Fashion

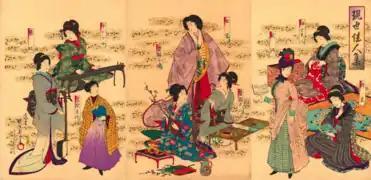
"Gensei Kajin Shu" by Yoshu Chikanobu, 1890. Various styles of traditional Japanese clothing and Western styles.

In the 16th century, national differences were at their most pronounced. Ten 16th century portraits of German or Italian gentlemen may show ten entirely different hats. Albrecht Dürer illustrated the differences in his actual (or composite) contrast of Nuremberg and Venetian fashions at the close of the 15th century (illustration, right). The "Spanish style" of the late 16th century began the move back to synchronicity among upper-class Europeans, and after a struggle in the mid-17th century, French styles decisively took over leadership, a process completed in the 18th century.